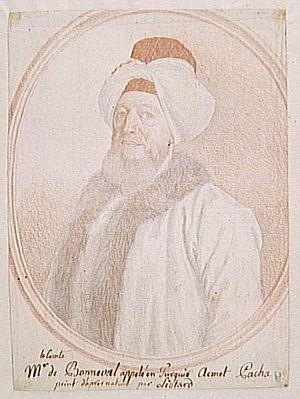
L’alliance franco-ottomane, ou alliance franco-turque, est une alliance établie en 1536 entre le roi de France François Iᵉʳ et le souverain turc de l'Empire ottoman, Soliman le Magnifique. Elle a été mentionnée comme la première alliance diplomatique non idéologique de ce genre entre un empire chrétien et un empire non chrétien. Elle cause cependant un certain émoi dans le monde chrétien, et est qualifiée d'alliance impie, ou d'union sacrilège de la fleur de lys et du croissant. Elle subsiste cependant, dans l'intérêt objectif des deux parties. Cette alliance stratégique et parfois tactique est alors l'une des plus importantes alliances de la France, et dure plus de deux siècles et demi, jusqu'à la campagne d'Égypte, qui voit les troupes napoléoniennes envahir un territoire ottoman en 1798-1801, bien que Bonaparte proclame n'en avoir qu'après les Mamelouks qui selon lui ne sont point soumis au Sultan et se sont révoltés contre son autorité. L'alliance franco-ottomane est également un épisode important des relations entre la France et l'Orient.